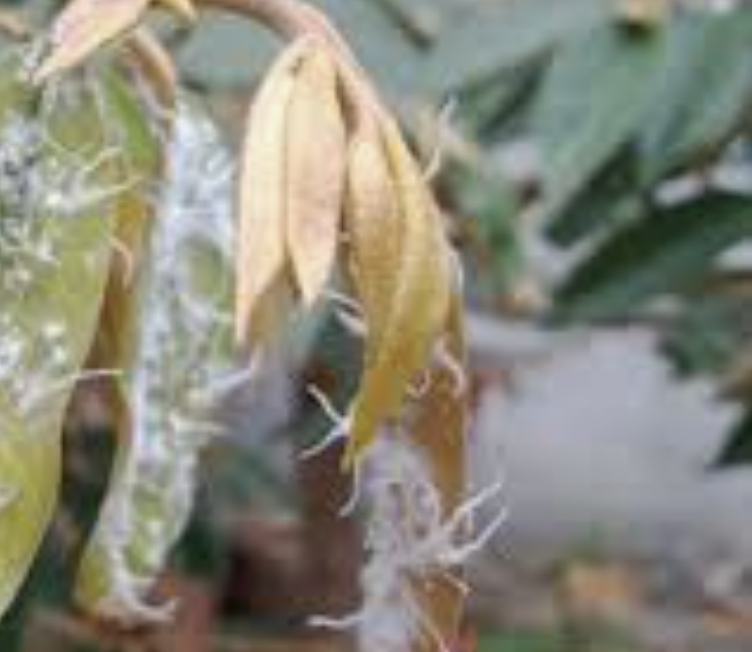
Label: mealybug_infestation